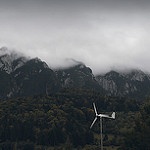
Label: mountain